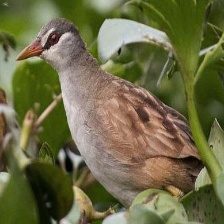
Species: WHITE BROWED CRAKE
Scientific name: AMAURORNIS CINEREA